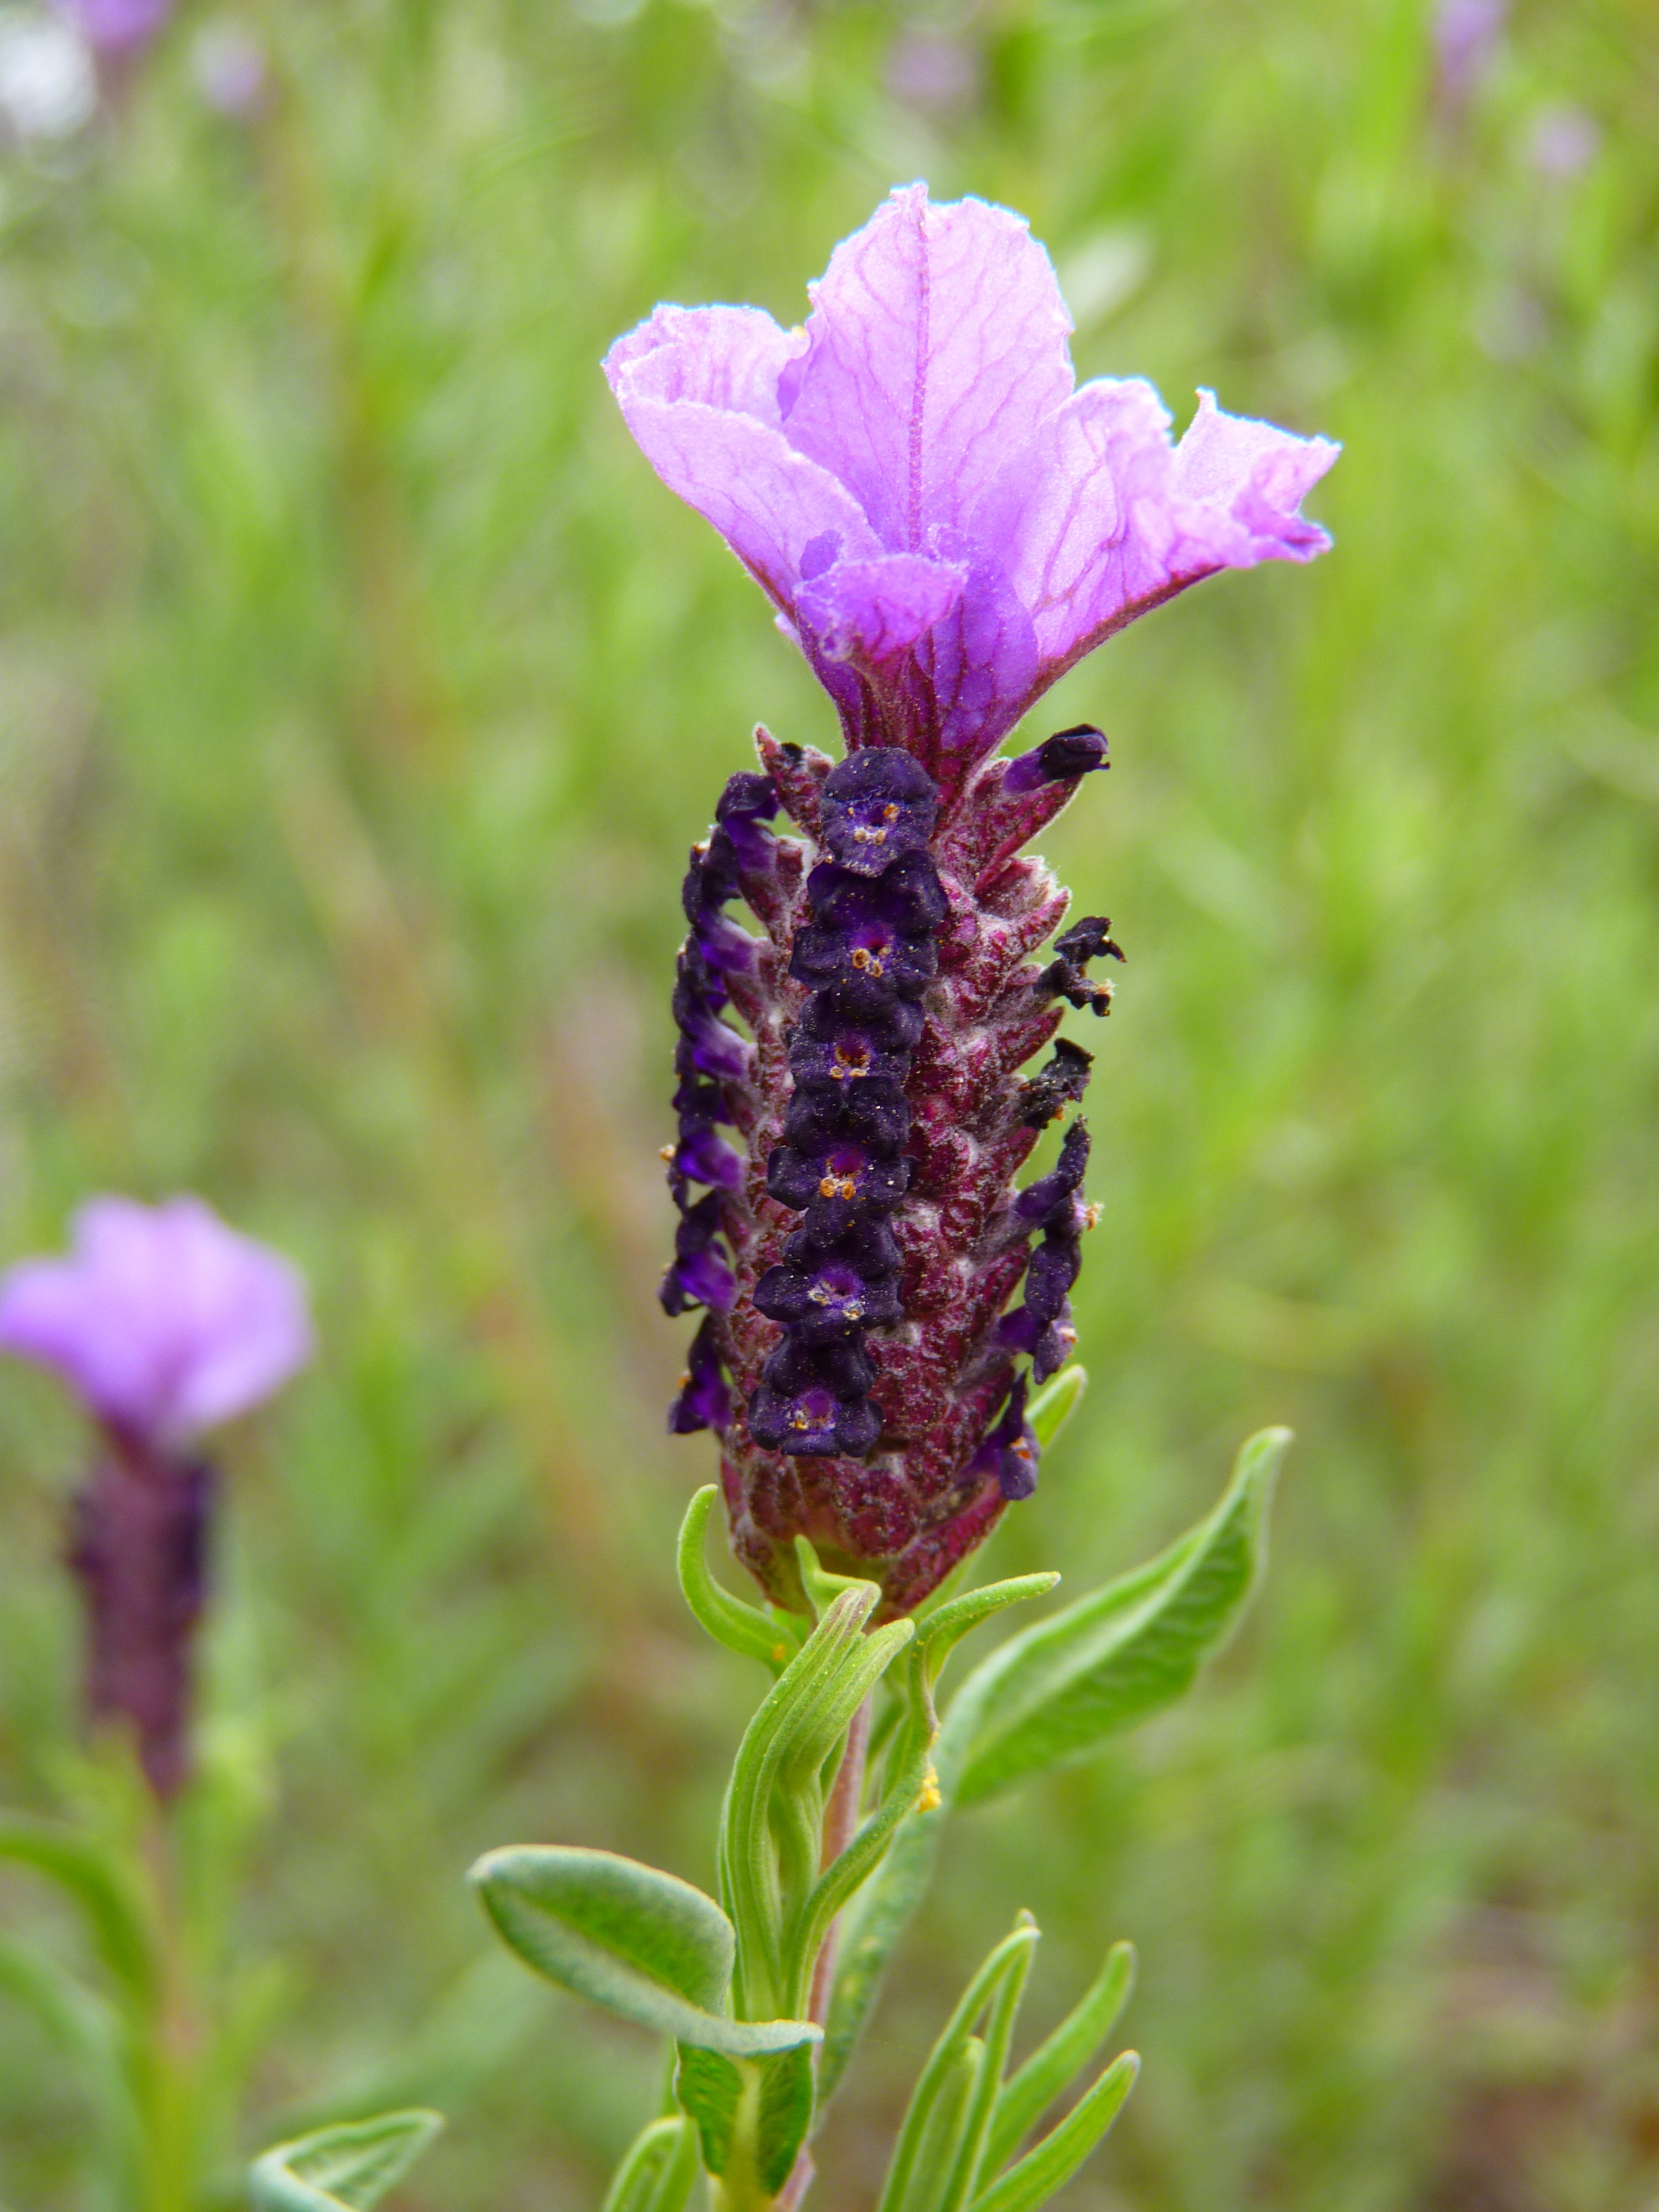
nature, blossom, plant, prairie, flower, purple, bloom, herb, botany, flora, lavender, wildflower, smell, macro photography, flowering plant, land plant, english lavender, french lavender